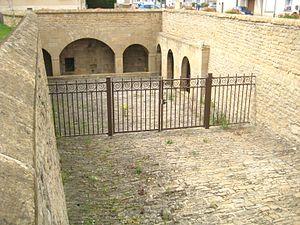
Bure est un village et une ancienne commune française de Moselle en région Grand Est, rattaché à Tressange en 1811.
Tressange est une commune française située dans le département de la Moselle, en région Grand Est.